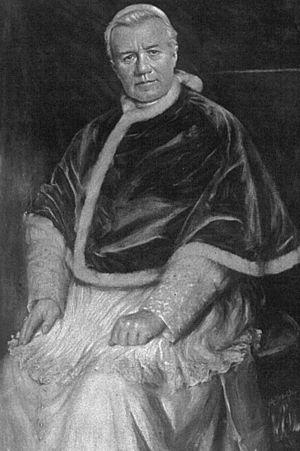
Un divorce est un roman à thèse de Paul Bourget paru en 1904, quelque temps après L’Étape. Cette littérature engagée à forte teneur idéologique s’inscrit dans le combat politique et « la campagne de restauration nationale » que l’académicien français, porte-parole des milieux catholiques traditionnels, mène avec la publication de romans d'idées.